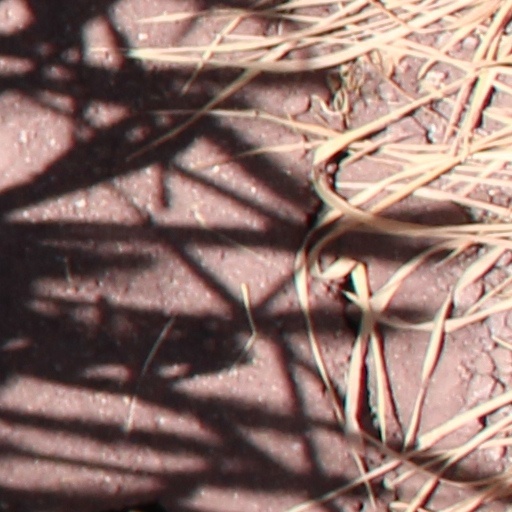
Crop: wheat